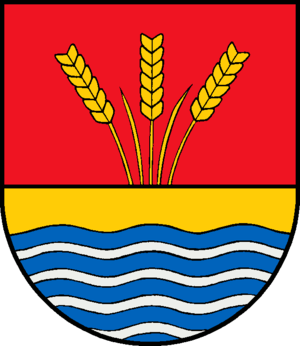
Bosbøl
Coat of arms of Bosbøl
Bosbøl, Bosbüll eller Bousbel er en landsby og kommune beliggende på grænsen mellem gesten og marsklandet få kilometer syd for den dansk-tyske grænse i det nordvestlige Sydslesvig. Administrativt hører kommunen under Nordfrislands kreds i den tyske delstat Slesvig-Holsten. Kommunen samarbejder på administrativt plan med andre kommuner i omegnen i Sydtønder kommunefællesskab. I kirkelig henseende hører Bosbøl under Klægsbøl Sogn. Sognet lå i Kær Herred, da Slesvig var dansk indtil 1864.